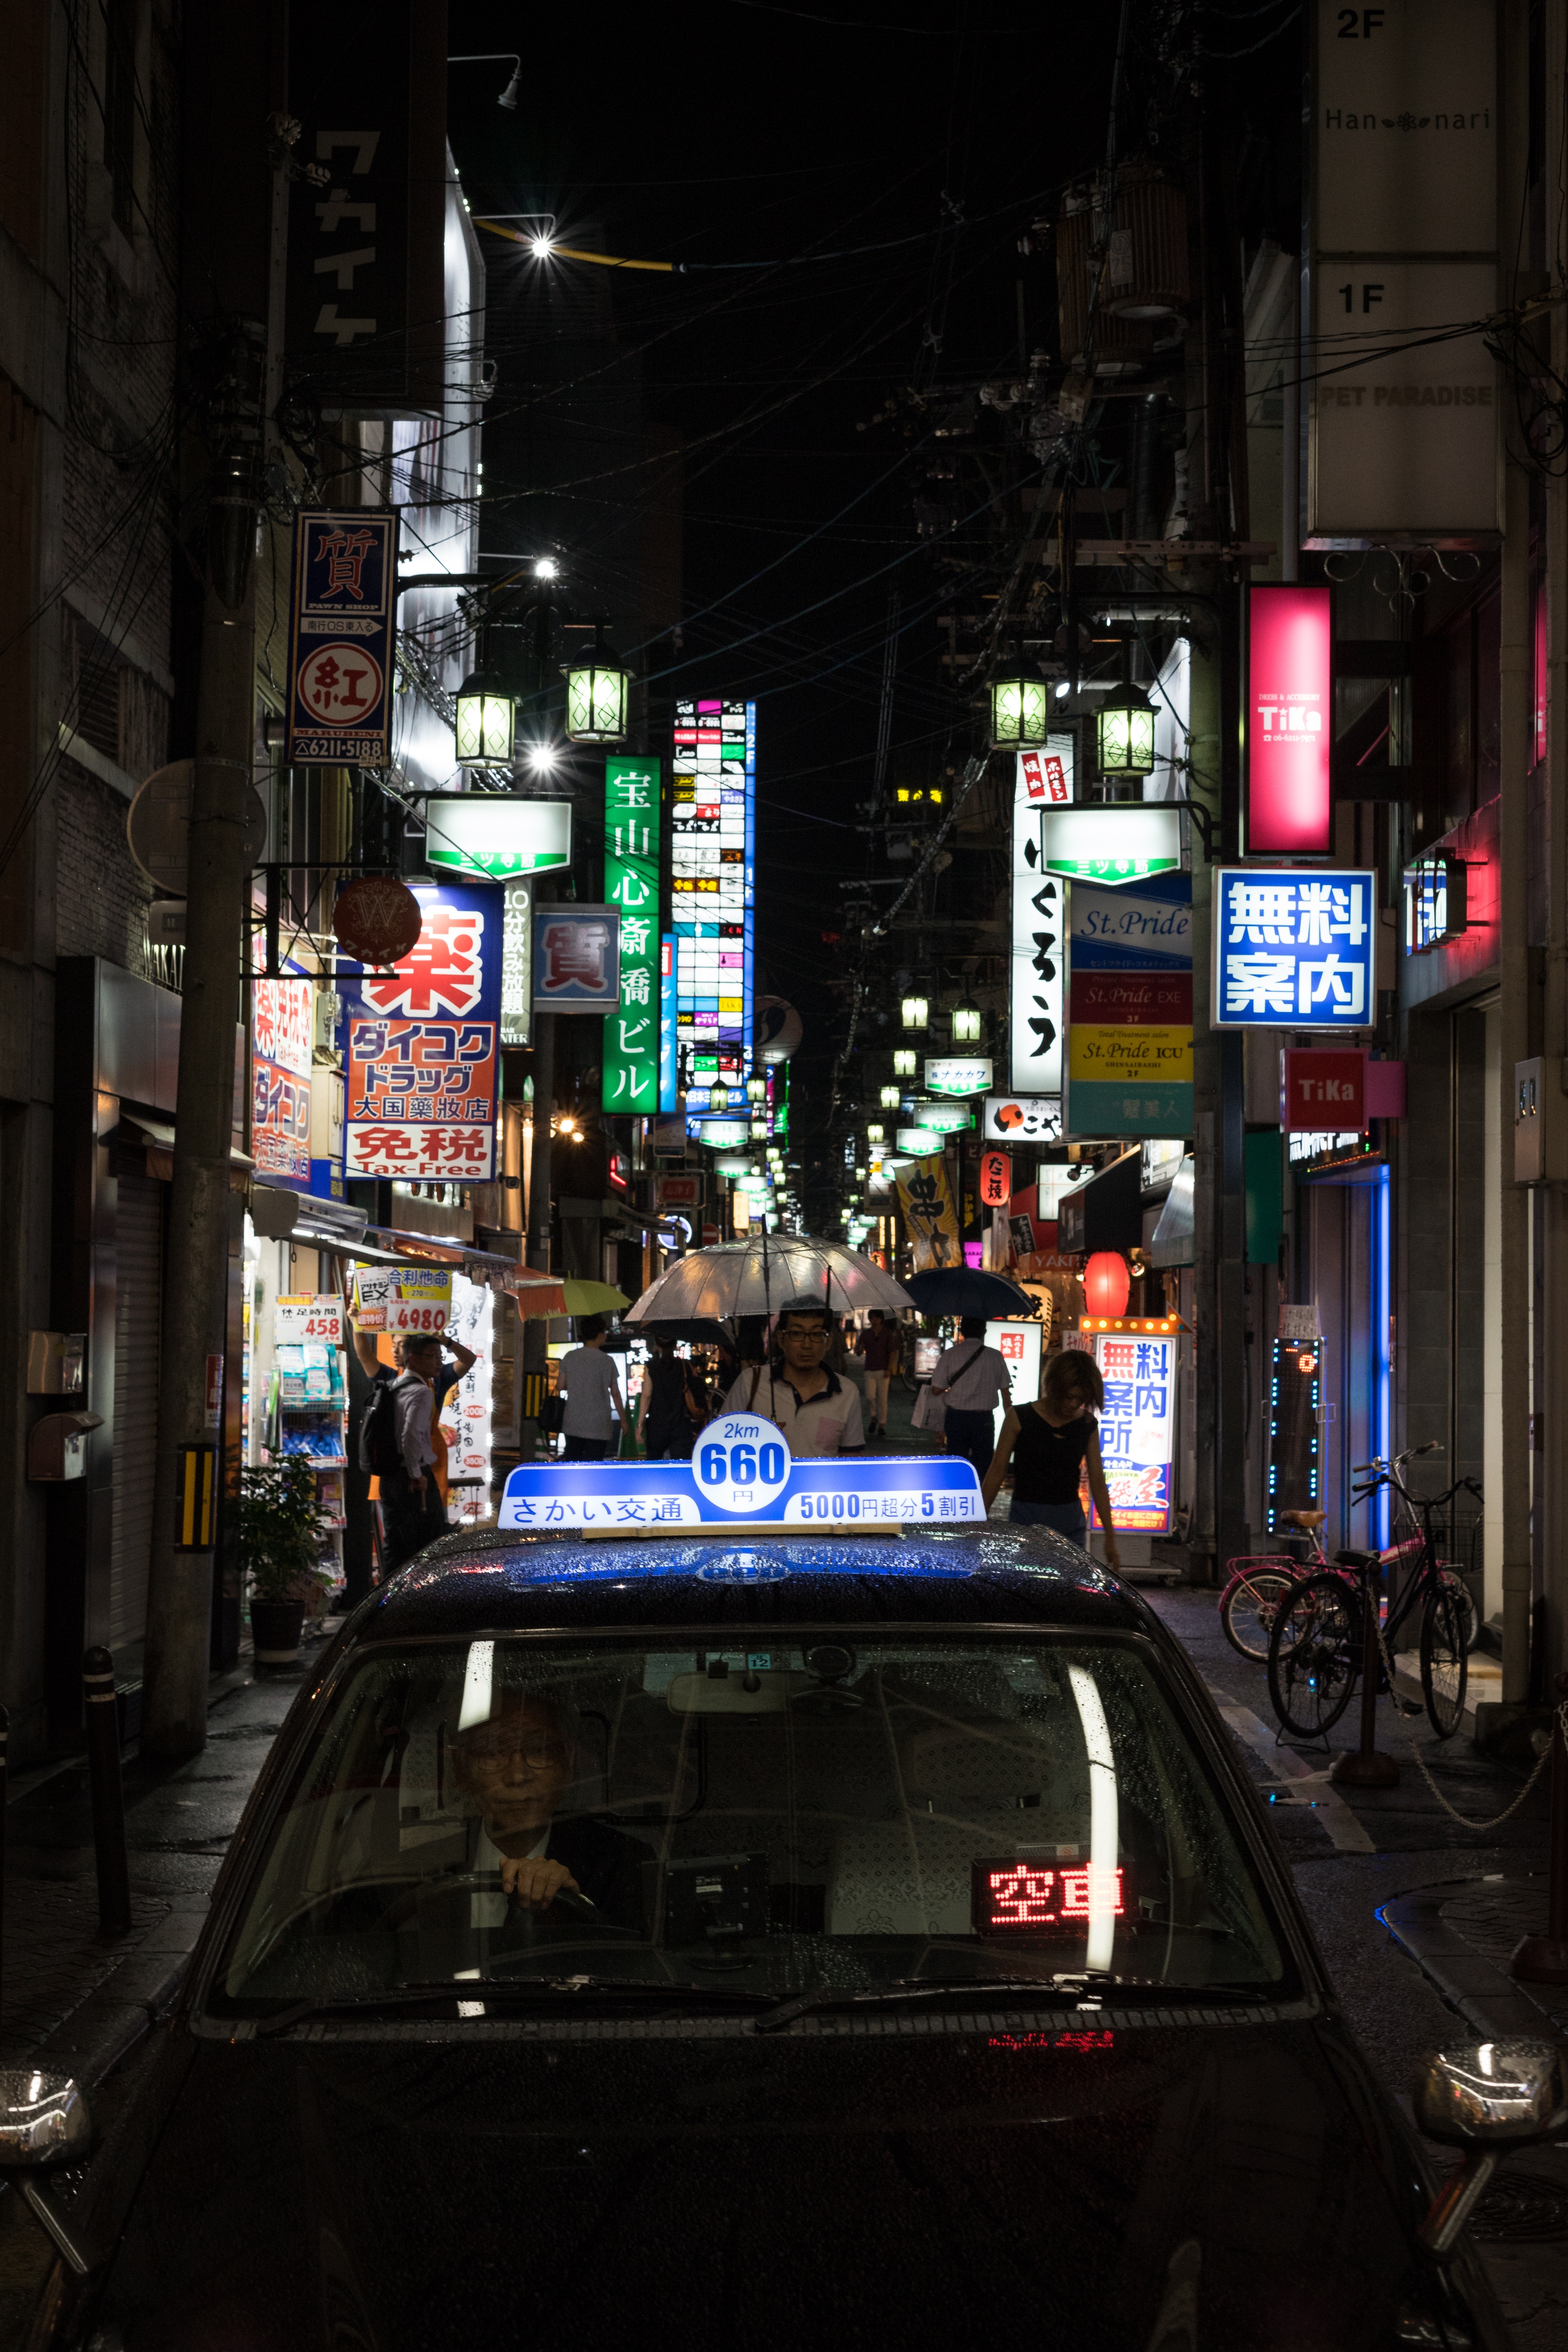
outdoor, pedestrian, person, people, road, traffic, street, car, night, camera, photography, photographer, city, urban, photo, cityscape, downtown, travel, taxi, evening, portrait, asia, japan, public transport, lights, infrastructure, osaka, metropolis, street photography, urban area, street photo, human settlement